Afghans

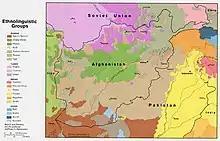
Ethnolinguistic groups in Afghanistan and its surroundings (1982).

Afghans come from various ethnic backgrounds. The largest ethnic groups are Pashtuns, Tajiks, Hazaras, and Uzbeks, who make up approximately 95% of the population of Afghanistan. They are of diverse origins including of Iranic, Turkic or Mongolic ethnolinguistic roots.